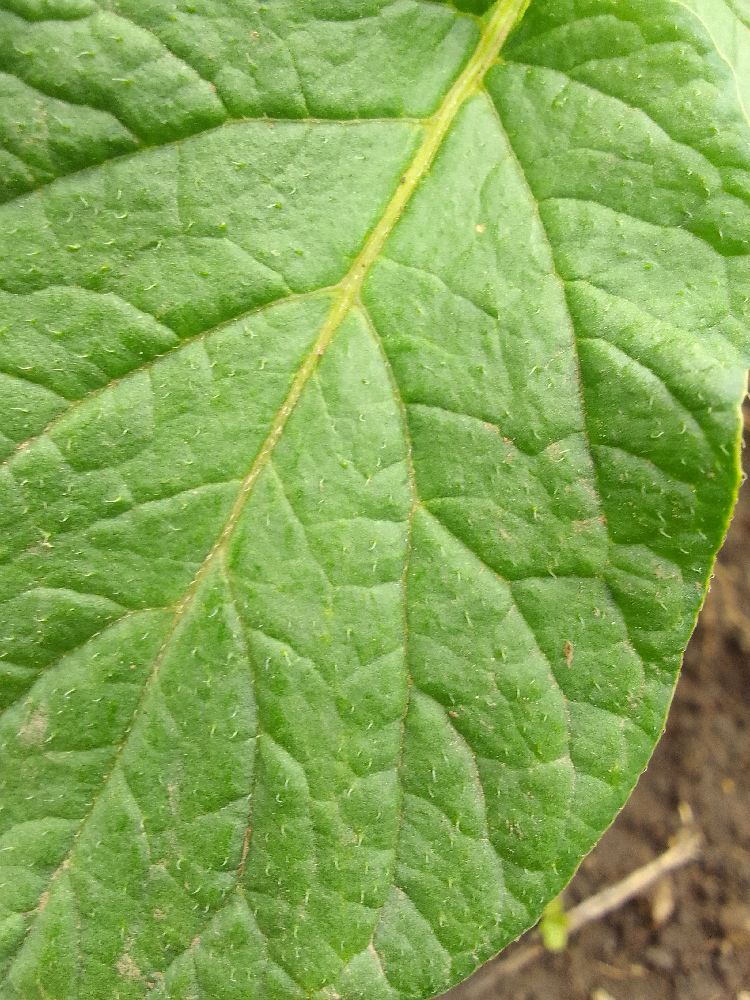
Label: Healthy